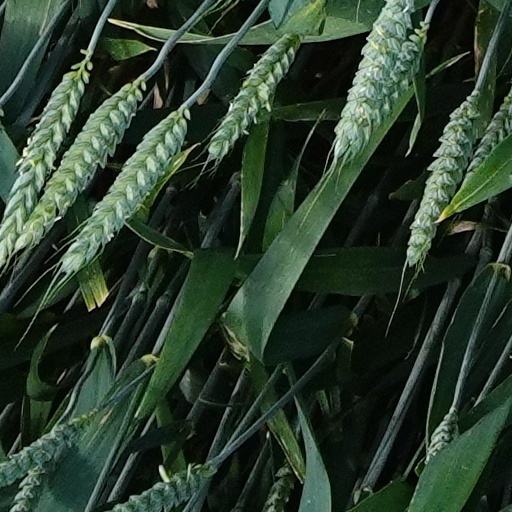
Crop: wheat